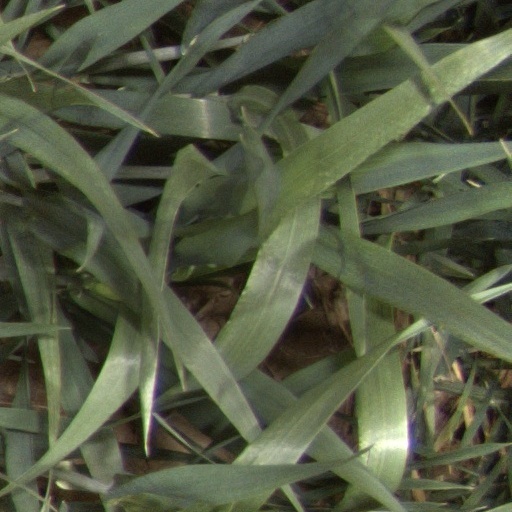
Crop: wheat